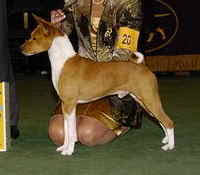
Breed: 243-n000103-basenji